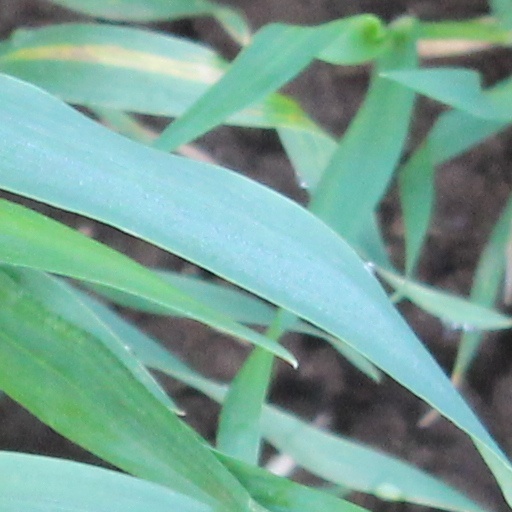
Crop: wheat